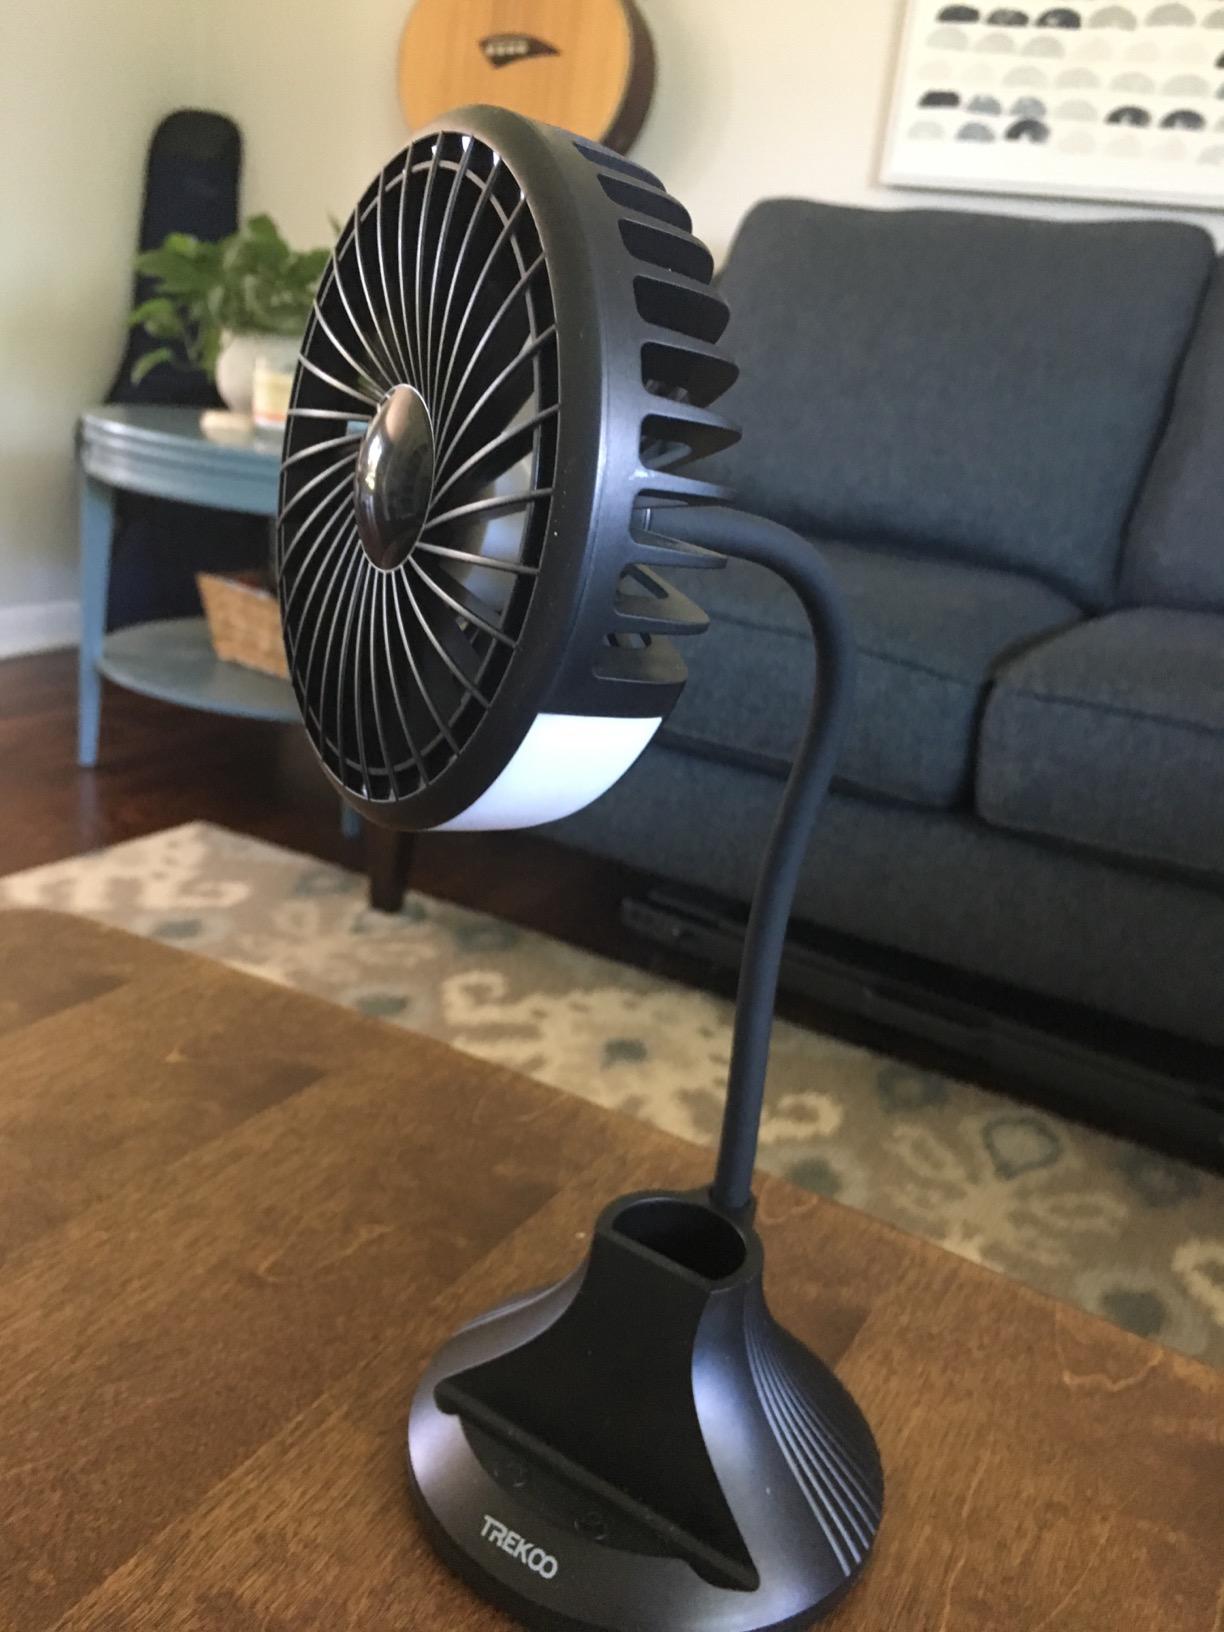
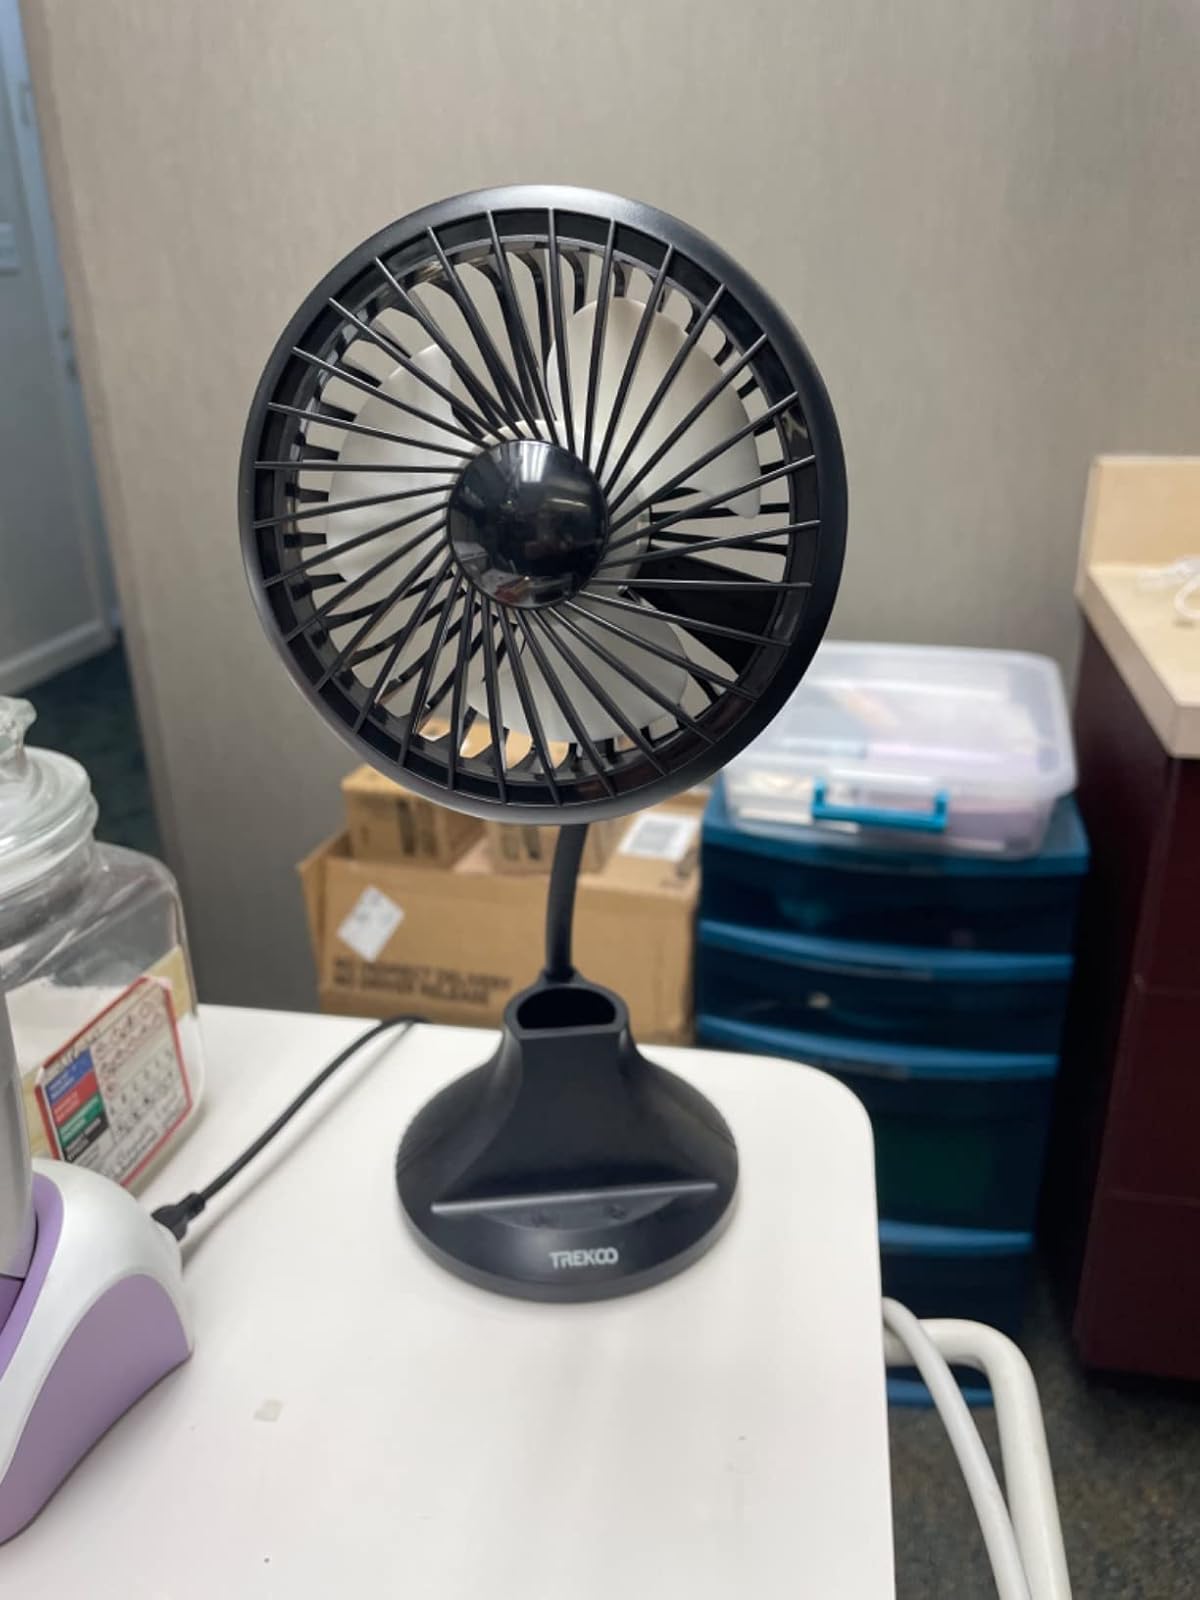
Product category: fan
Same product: yes